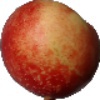
Label: Nectarine 1